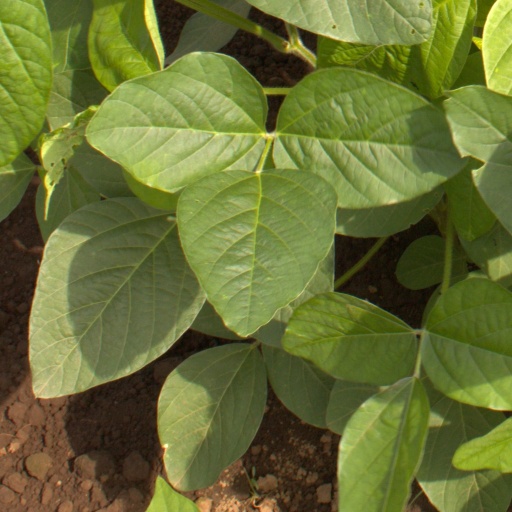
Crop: soybean